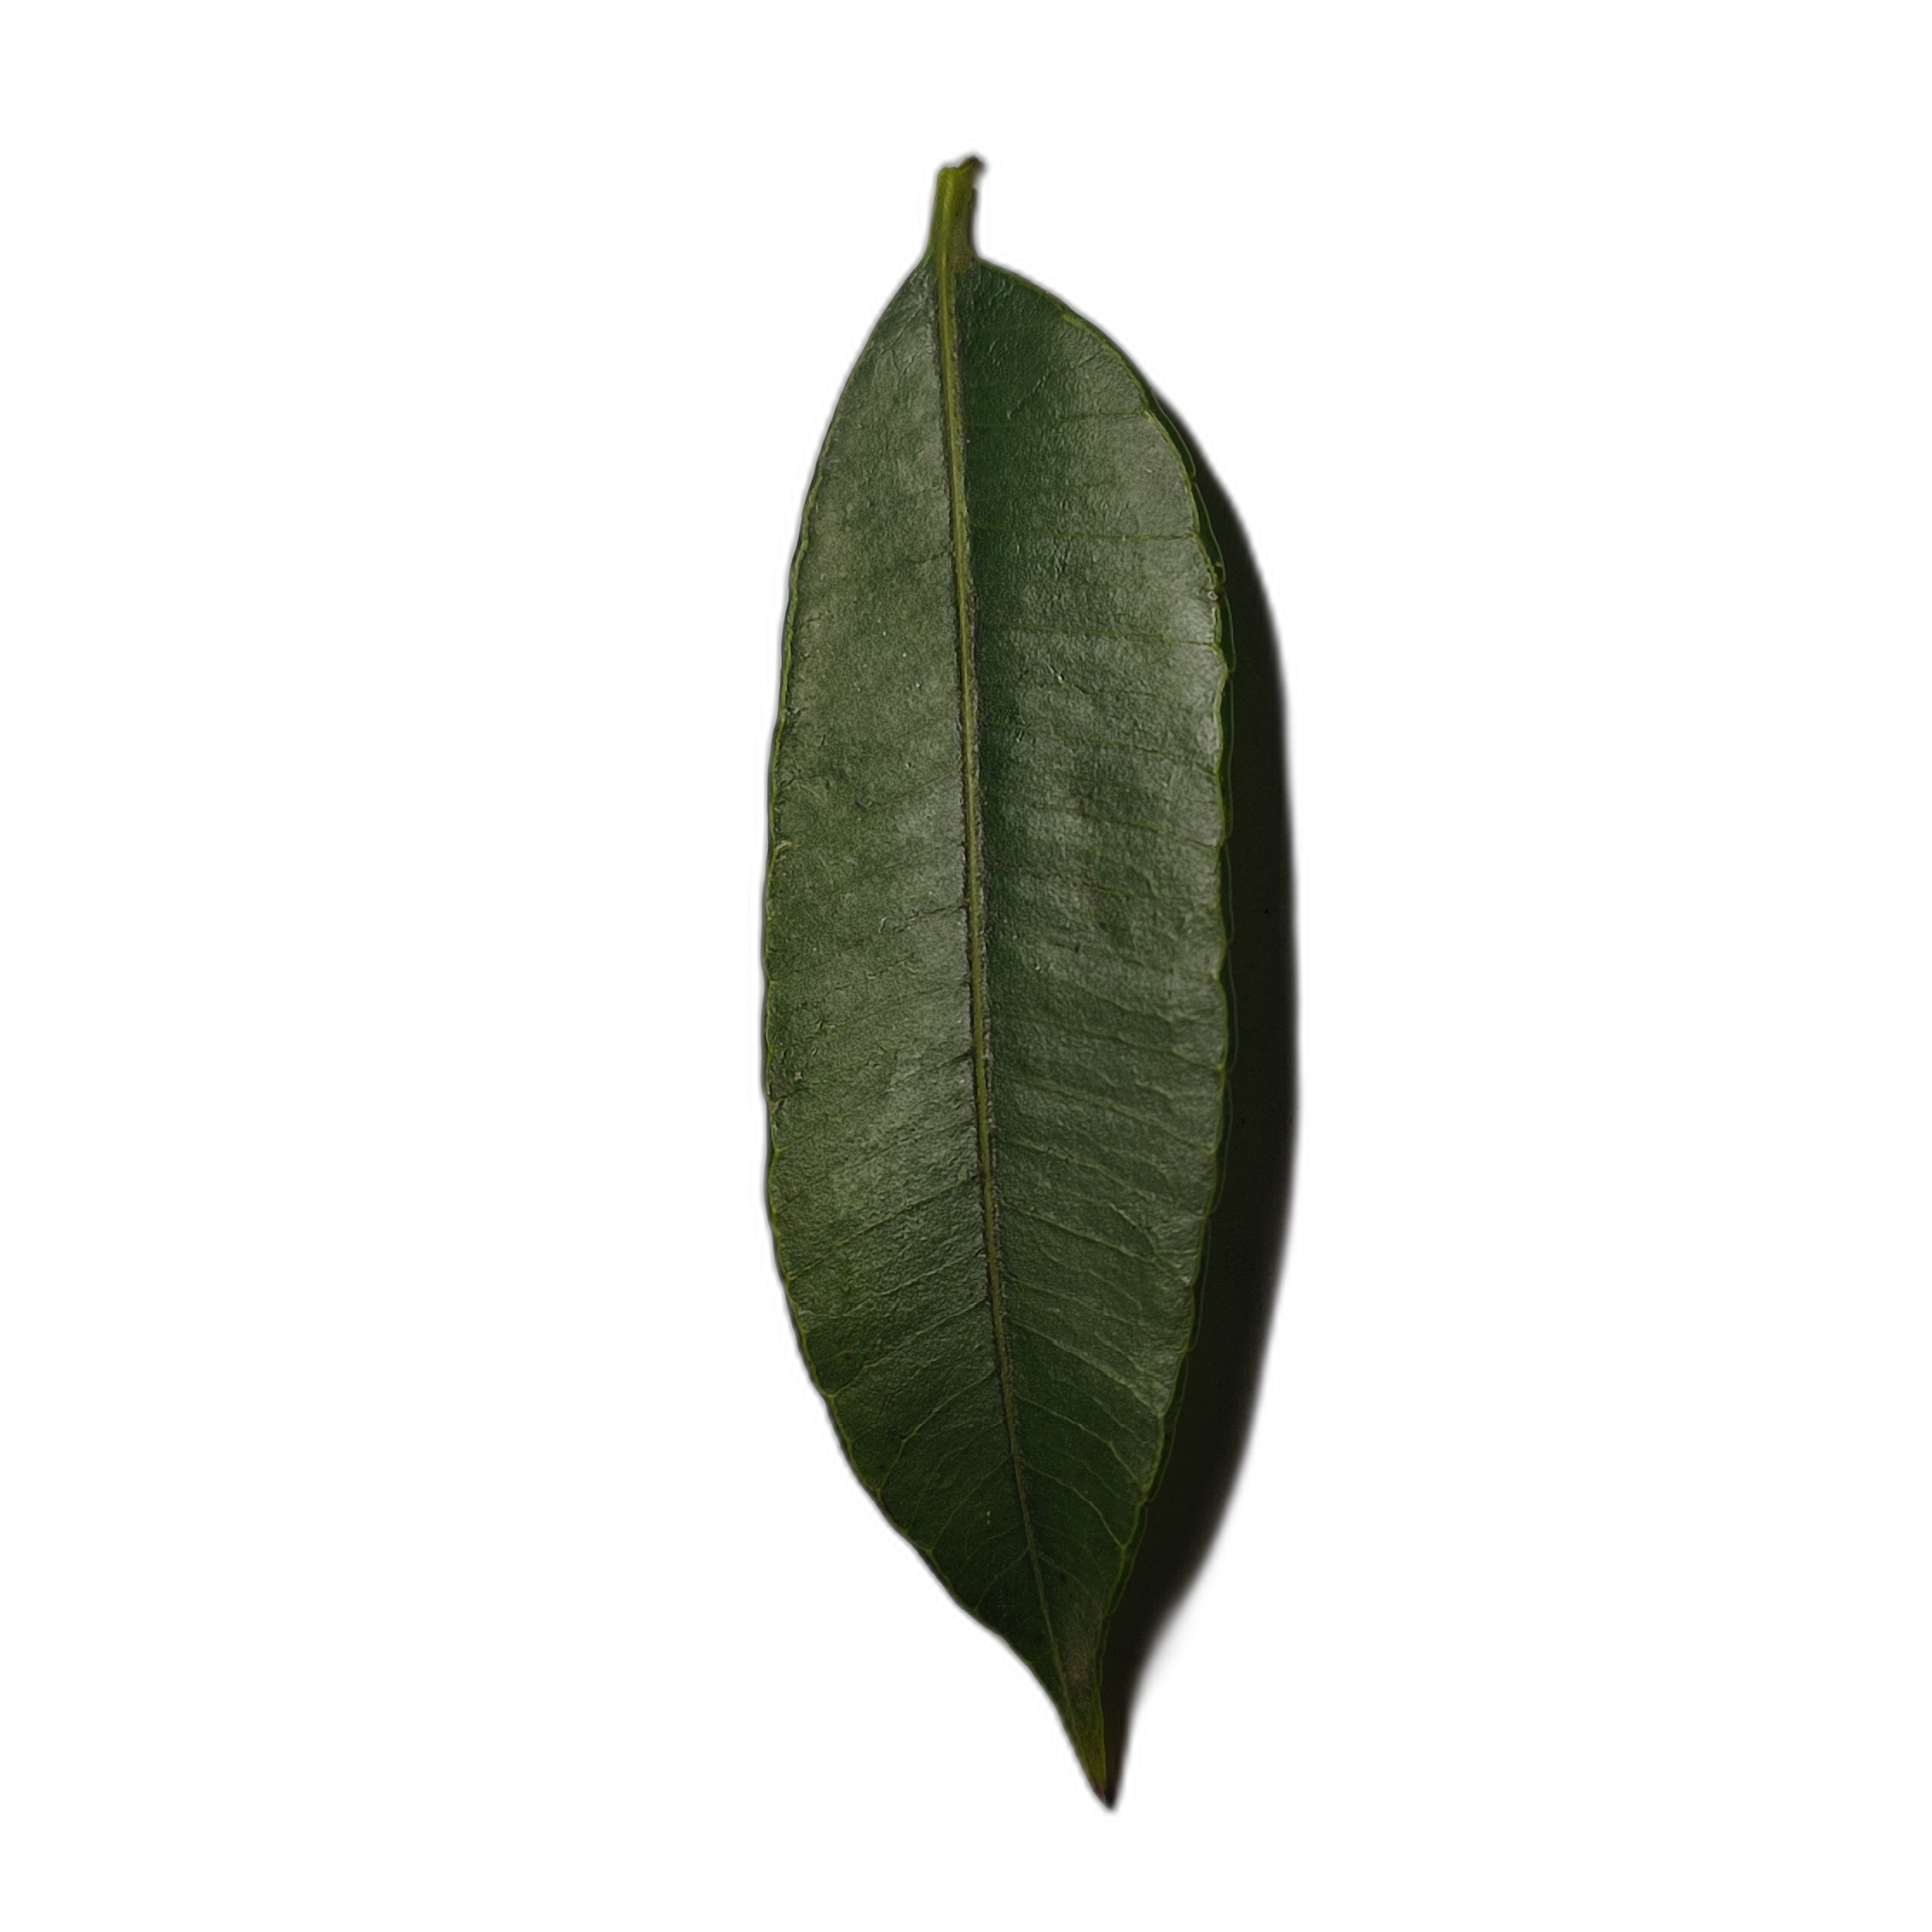
Label: healthy